George Washington University School of Engineering and Applied Science

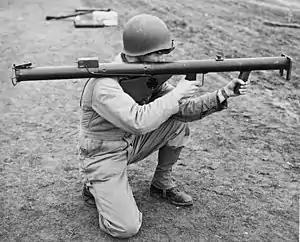
George Washington faculty developed the bazooka

The Department of Engineering Management and Systems Engineering offers Bachelor of Science, Bachelor of Arts, Master of Science, and Doctor of Philosophy degree programs in engineering management and systems engineering. They also offer an online Doctor of Engineering in engineering management. The department has 15 full-time faculty, 119 undergraduate students, and 879 graduate students. It has an annual research expenditure of $1.1 million.